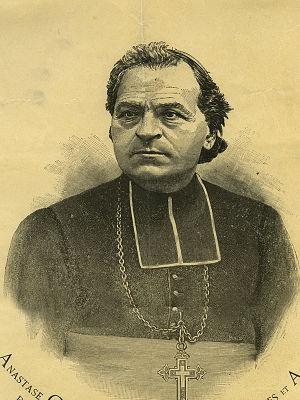
Abel-Anastase Germain, né le 31 mars 1833 à Saint-Sylvain et mort le 12 novembre 1897 à Coutances, est un prélat français.